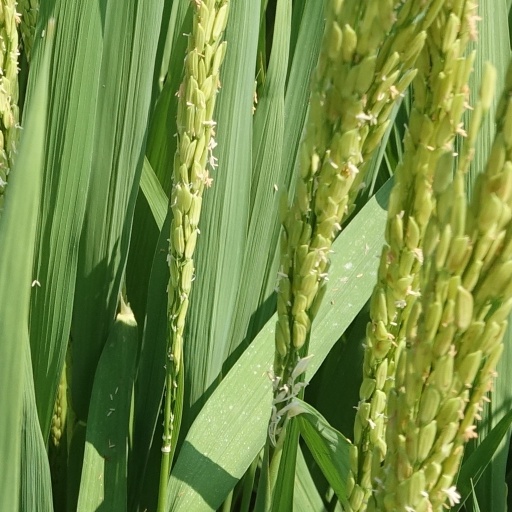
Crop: rice